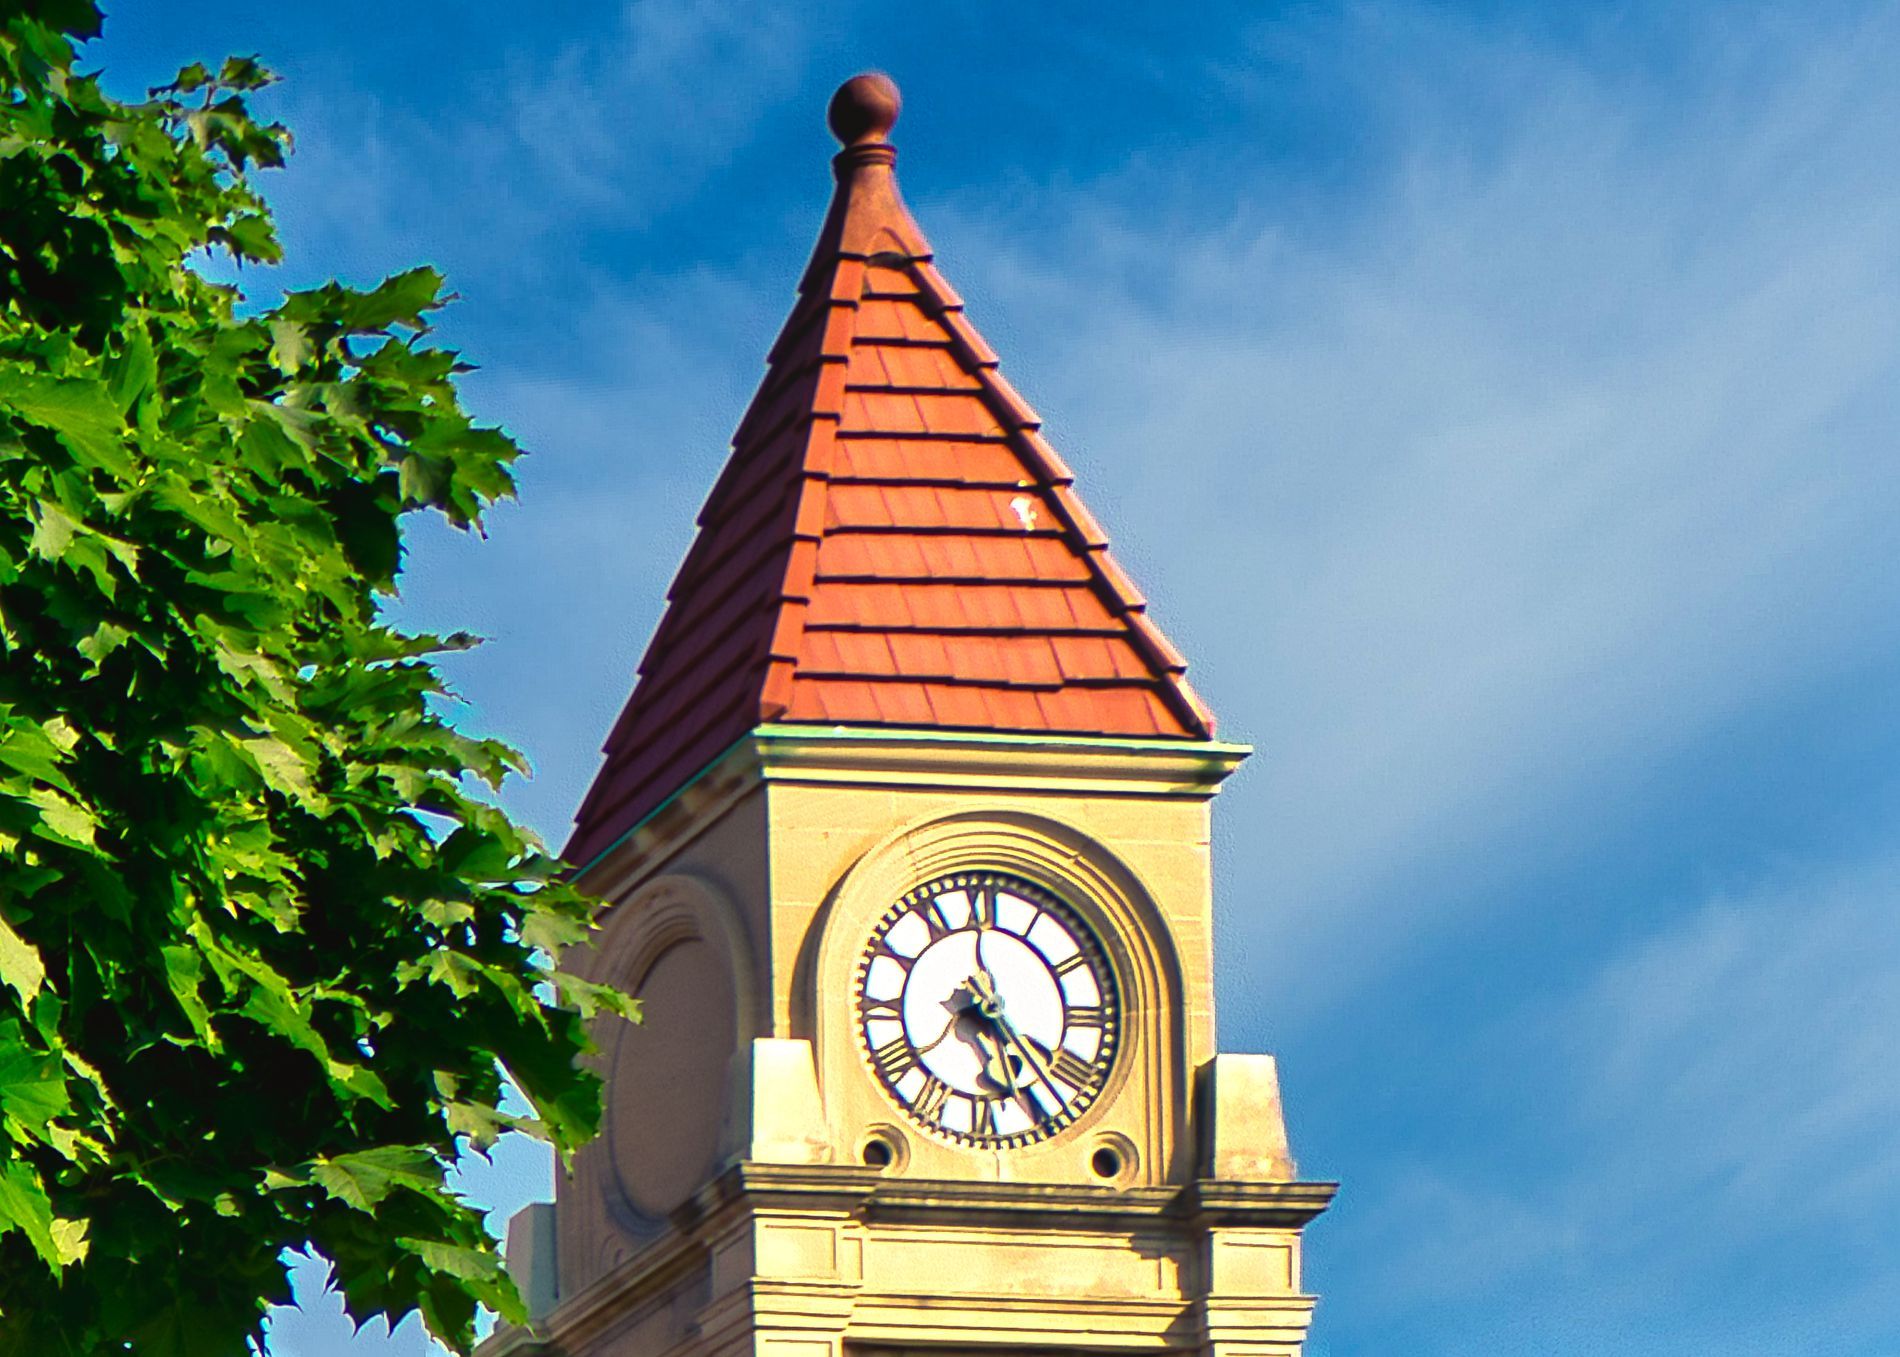
Historic Clock Tower Under a Clear Blue Sky
The image shows a historic clock tower. The clock face has Roman numerals, and the time is visible. Green tree leaves frame the left side, contrasting with the bright blue sky. Sunlight highlights the tower's details, creating a timeless and serene atmosphere.
The image captures a historic clock tower in warm sunlight. The bright blue sky and green leaves tree contrast beautifully with the tower’s structure. The clock face, featuring Roman numerals, adds a classic touch. The soft lighting enhances textures and details, creating a timeless and serene mood. The upward photography angle emphasizes the tower’s height and elegance.
Labels: Architecture, Building, Clock Tower, Tower, Bell Tower, Monastery, green leafy tree, Sky, clock tower
Camera: Canon Canon EOS 80D
Lens: 18.0 - 135.0 mm, Canon EF-S18-135mm f/3.5-5.6 IS USM
Aperture: F3.5
Exposure: 1/500 sec
ISO: 100
Focal length: 22.0 mm